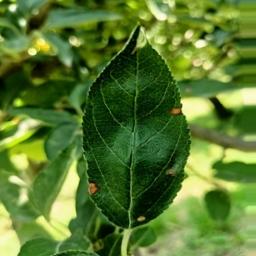
Label: Alternaria